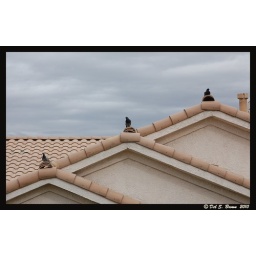
Strange things one notices when sitting around bored @ home